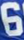
Number: 6